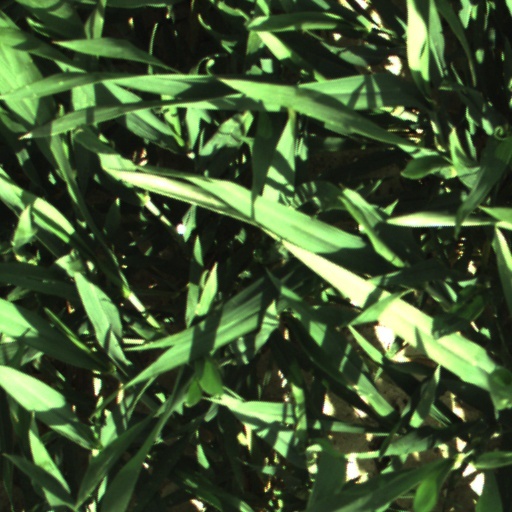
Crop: wheat